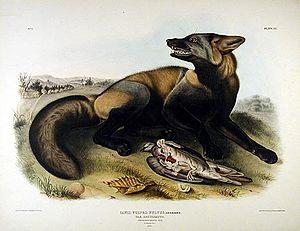
Le renard croisé est une variété de Renard roux partiellement atteinte de mélanisme, qui est une mutation génétique lui conférant une robe relativement noire. Ce phénotype intermédiaire est caractérisé par un motif foncé en forme de croix sur le dos et les épaules.